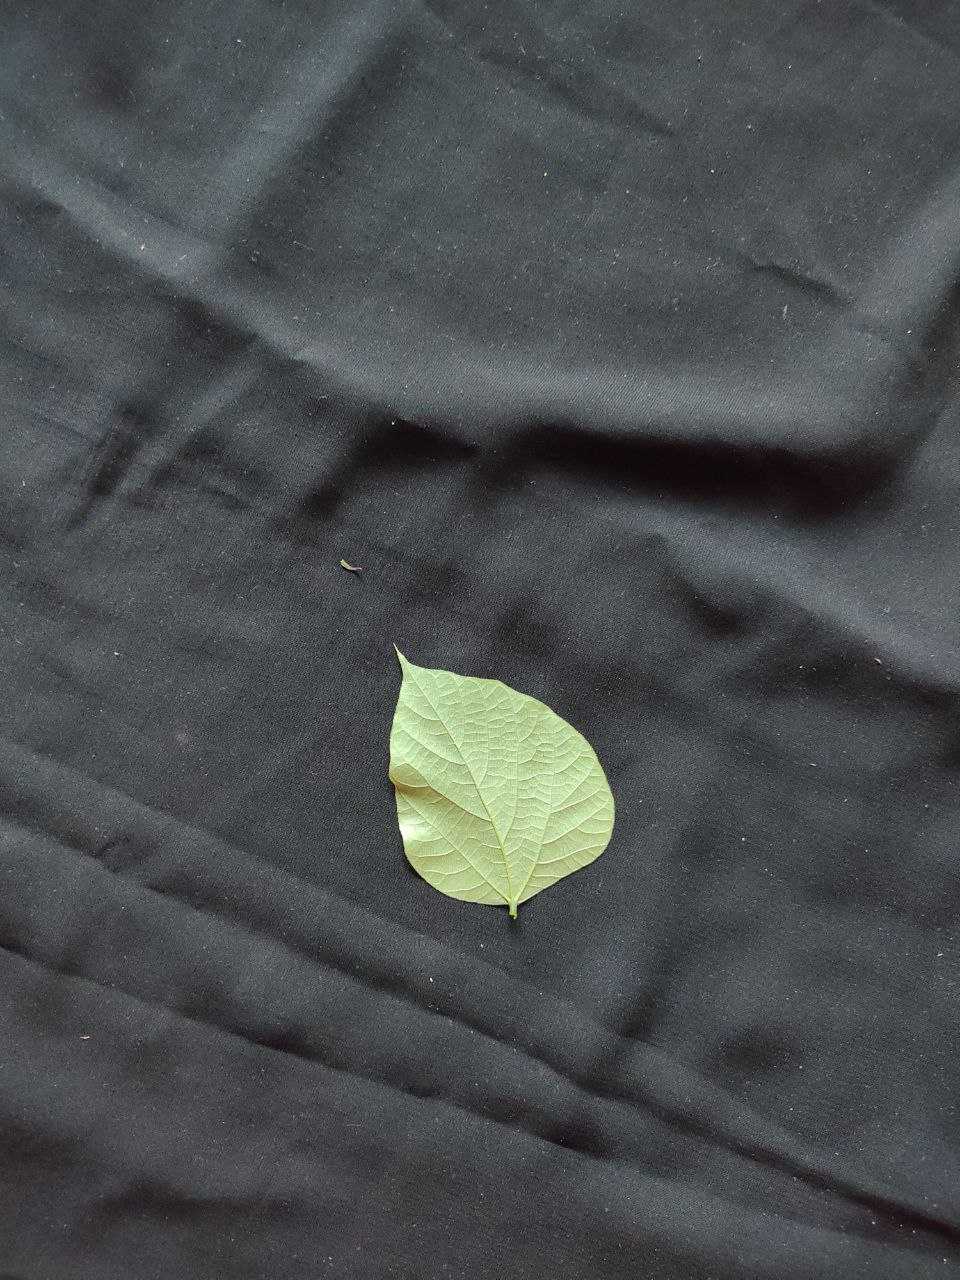
Crop: bean
Leaf condition: Fresh Leaf